Christian Dailly

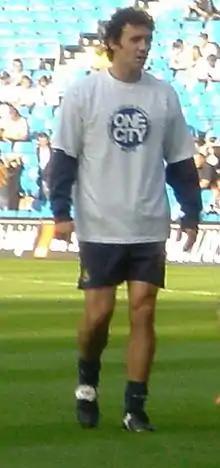
Dailly in 2005

Christian Eduard Dailly (born 23 October 1973) is a Scottish former professional footballer who played as a centre-back.